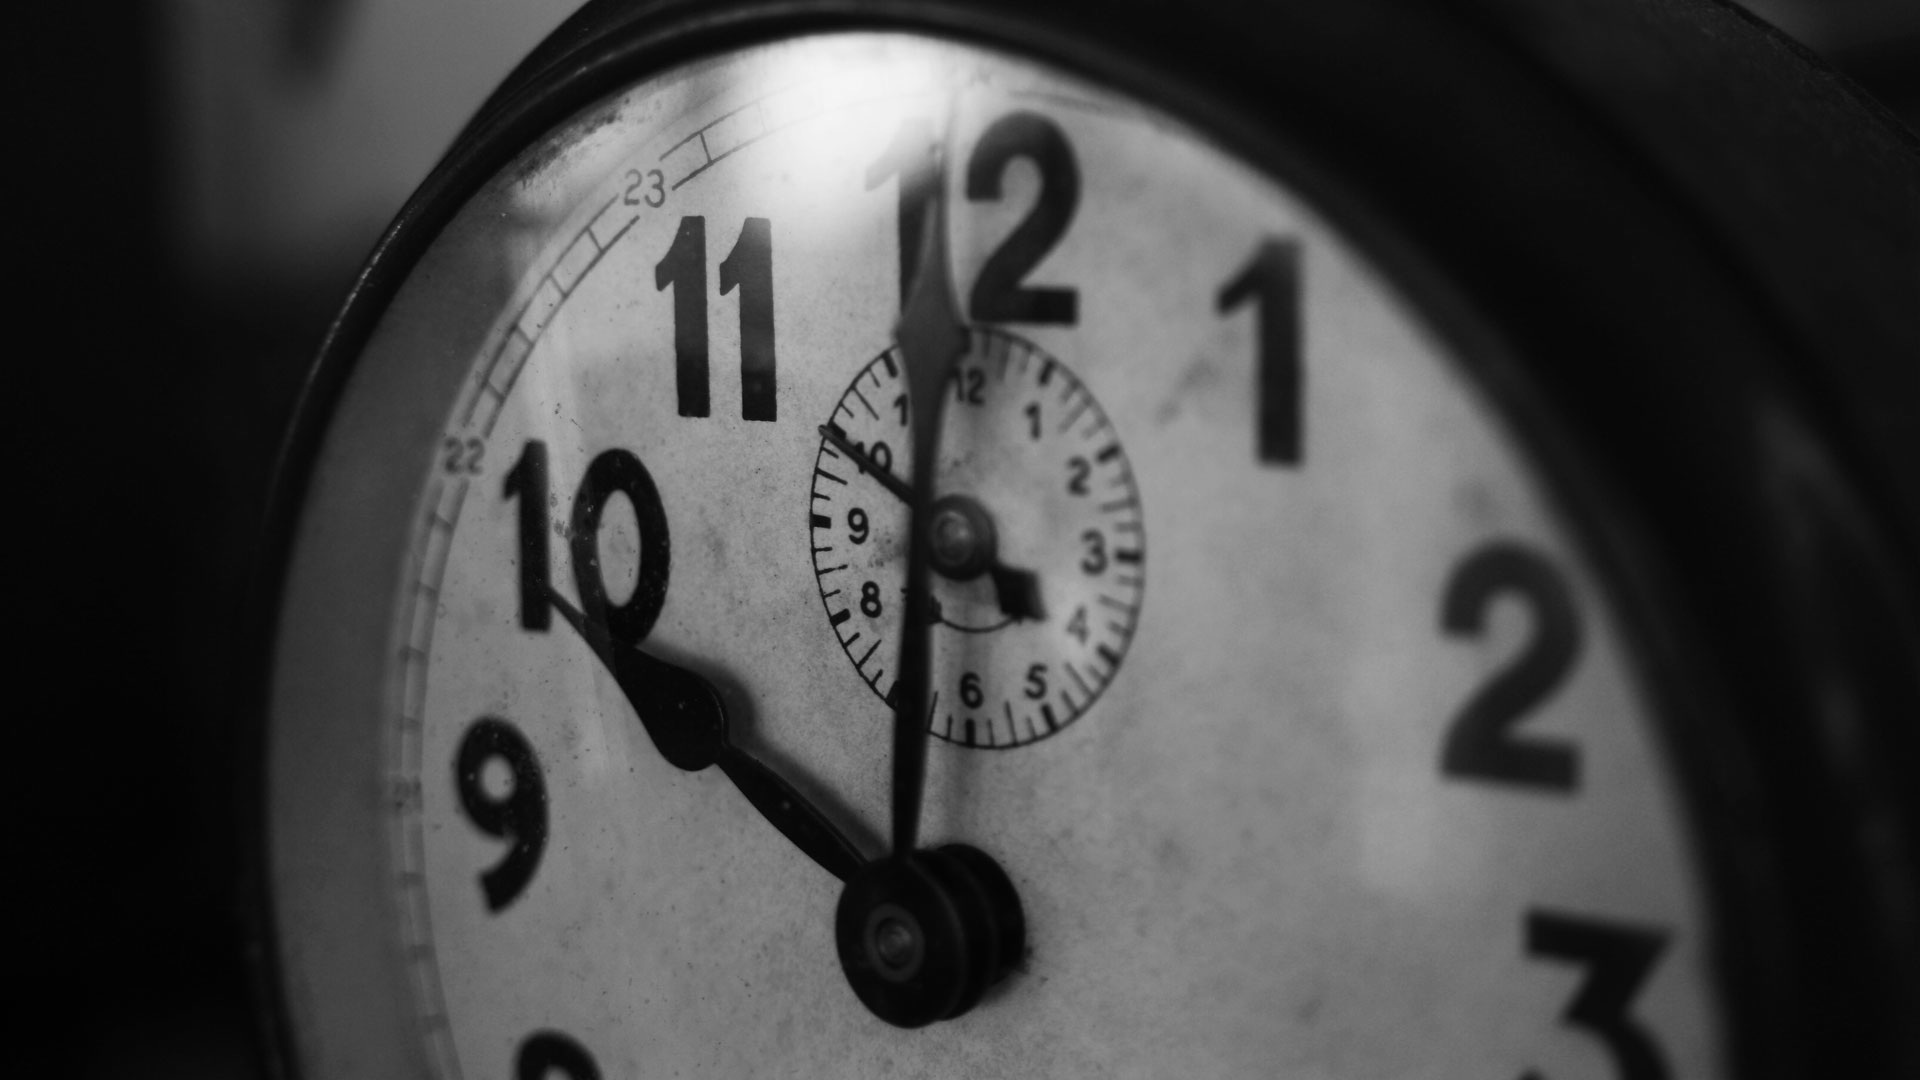
watch, hand, black and white, white, photography, vintage, retro, clock, time, number, old, wake, alarm clock, alarm, metal, black, monochrome, dial, close up, face, mechanical, classic, shape, ten, waking, monochrome photography, wind up, spring driven, home accessories